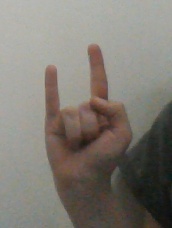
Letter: la